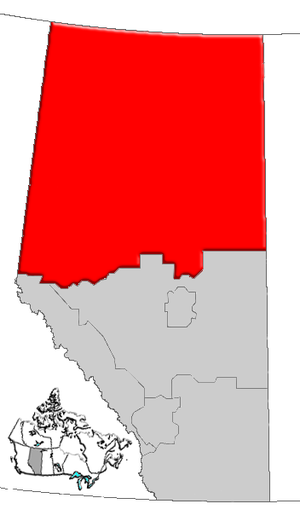
La région d'Alberta du Nord ou région du Nord de l'Alberta est une région géographique de la province canadienne d'Alberta comprenant notamment le secteur de services urbains de Fort McMurray.